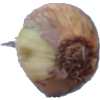
Label: onion